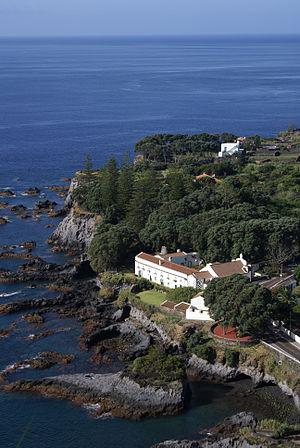
Lagoa est une ville située sur la côte sud de l'île de São Miguel, dans l'archipel des Açores ; elle compte environ 9 000 habitants. Elle est le siège d'une municipalité de 45,57 km² de superficie et 14 442 habitants, divisée en 5 freguesias. Elle fut élevée au rang de cité par décision du parlement des Açores du 22 mars 2012.